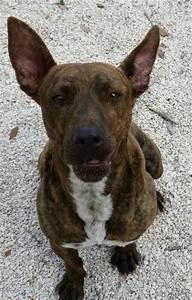
dog